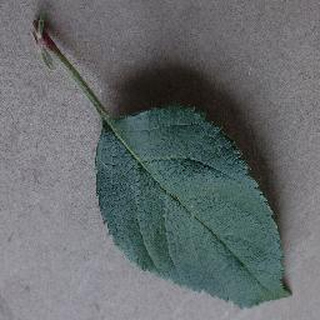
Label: healthy_apple